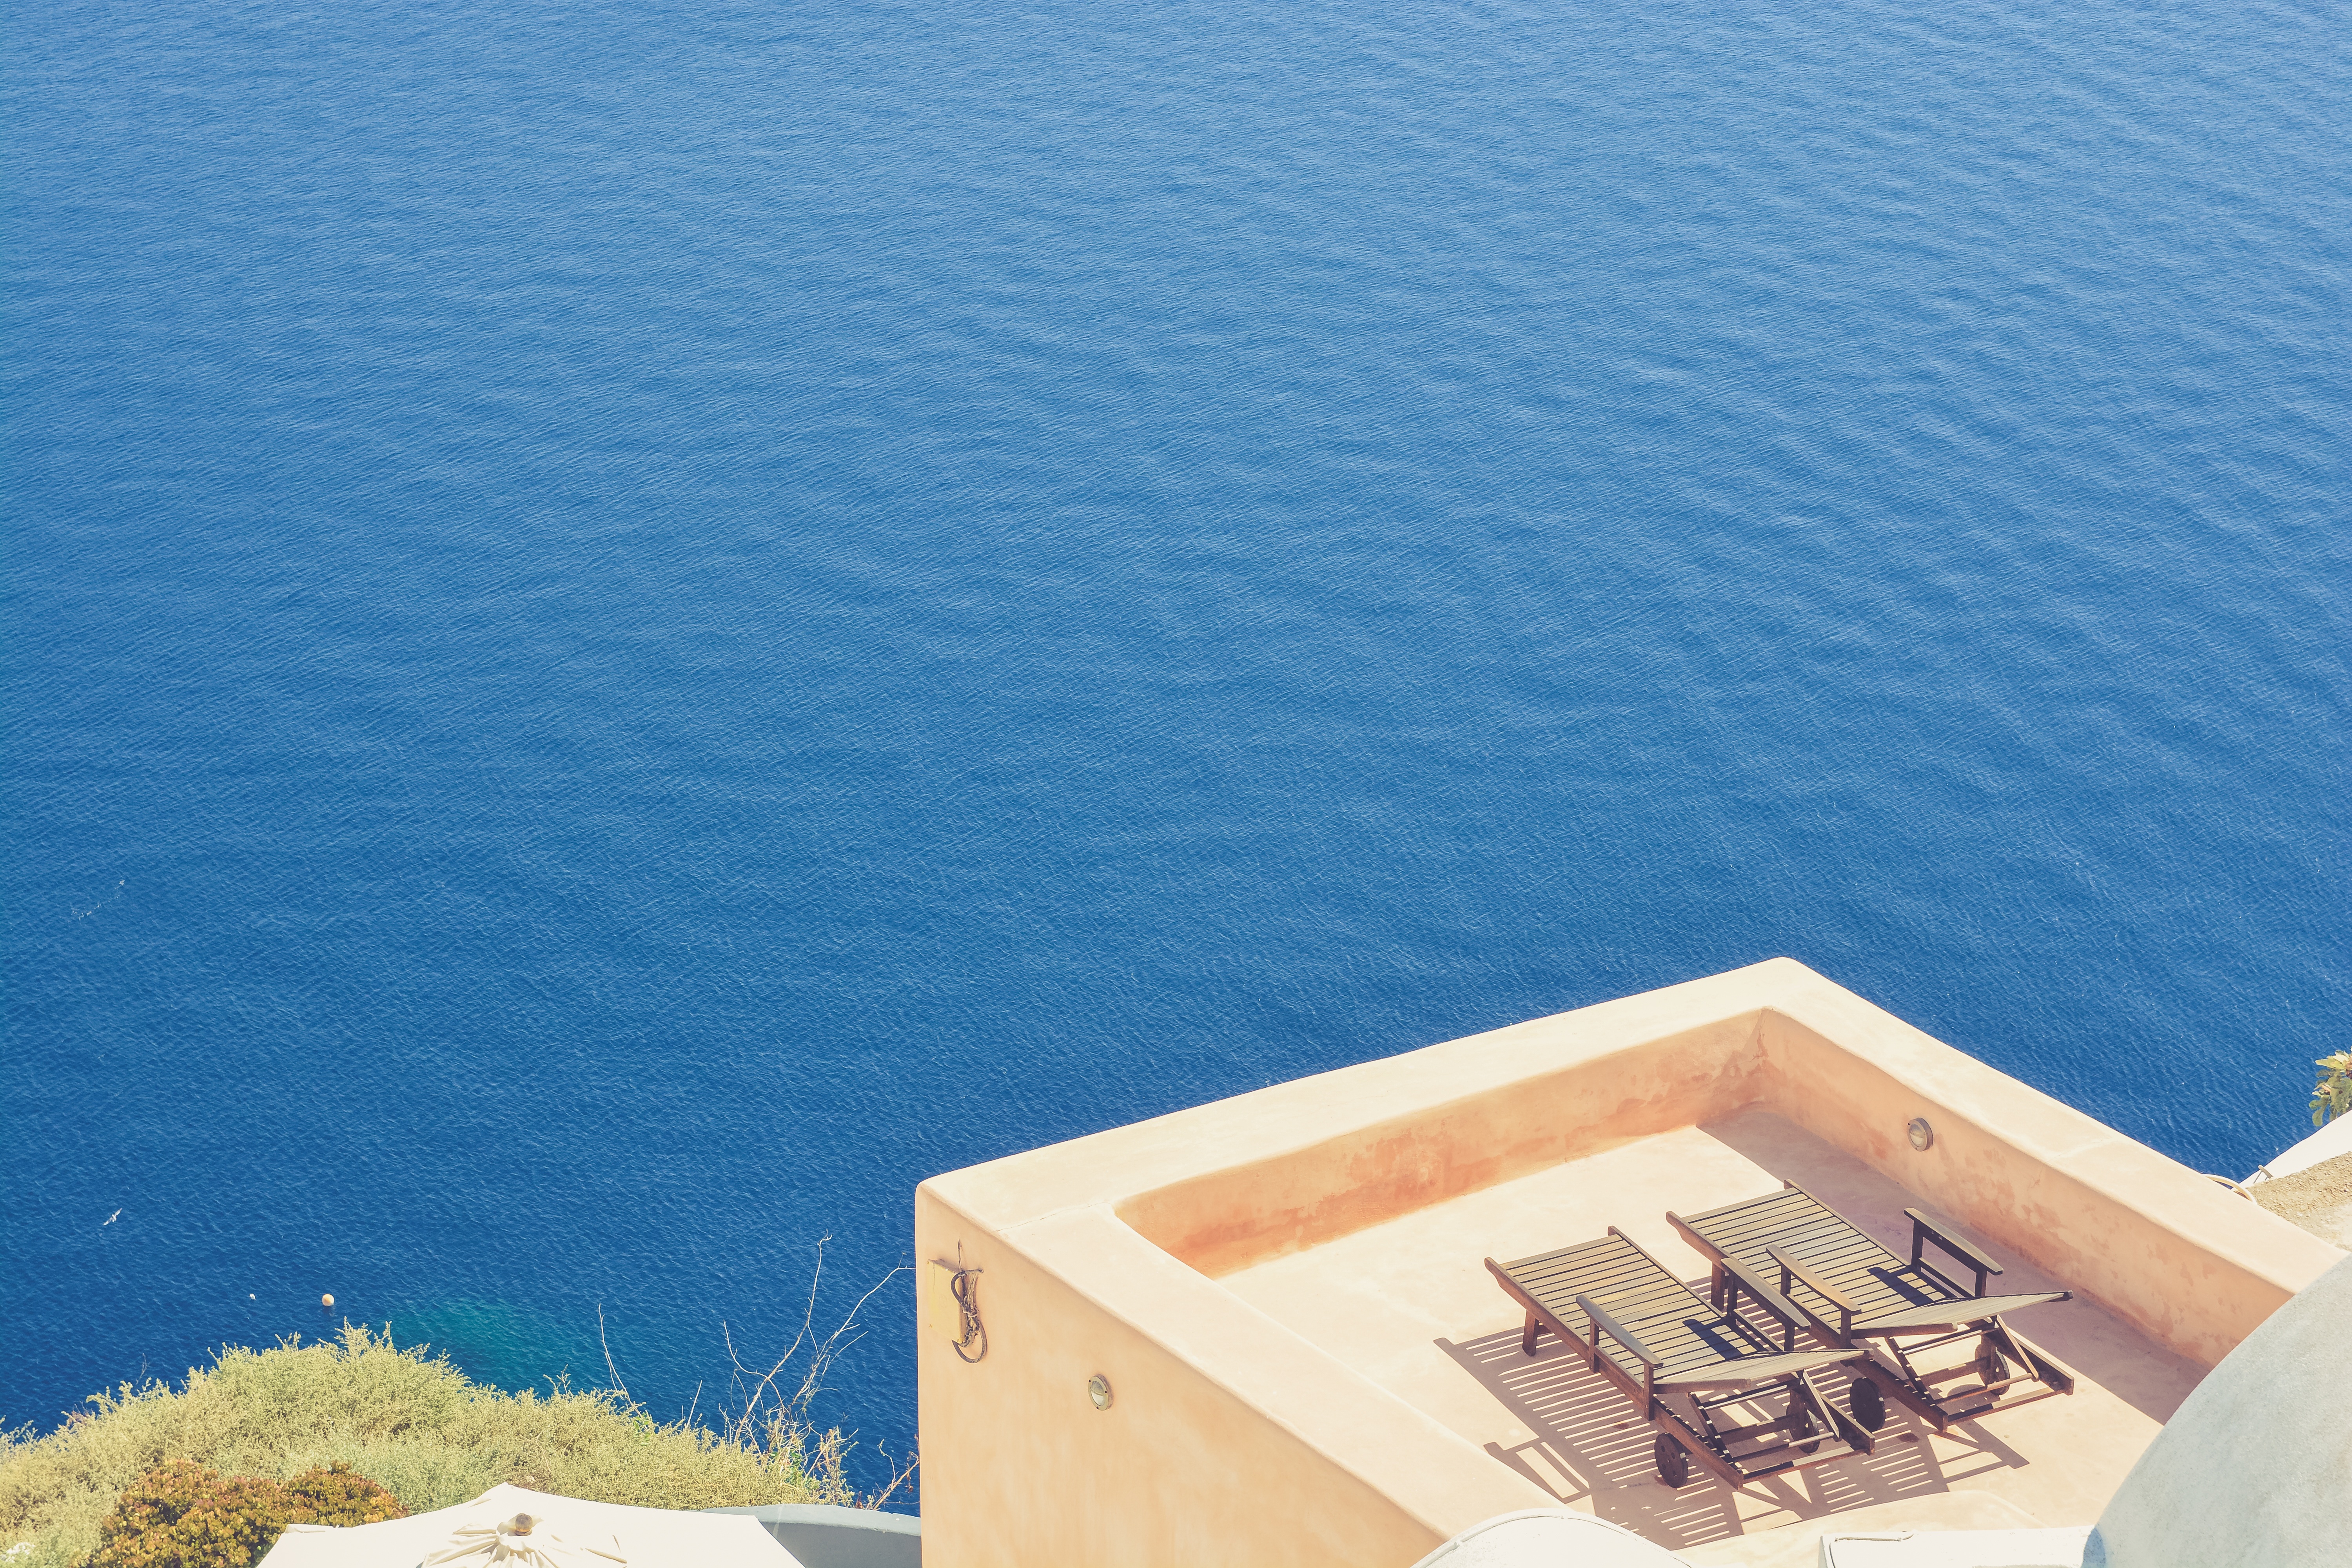
sea, coast, water, ocean, horizon, sky, vacation, coastal and oceanic landforms